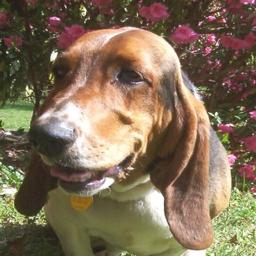
Animal: dogs